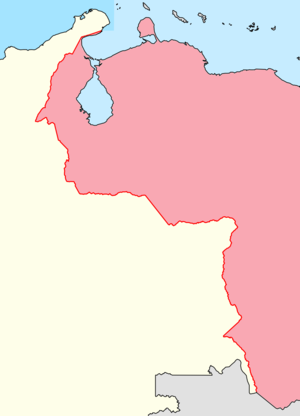
Frontière Colombie-Venezuela
Les frontières de Colombie sont les frontières internationales que partage la Colombie avec les États qui voisinent le territoire sur lequel elle exerce sa souveraineté en Amérique du Sud et dans les Caraïbes.
La frontière entre la Colombie et le Venezuela est la frontière séparant la Colombie et le Venezuela.